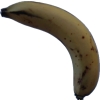
Label: banana